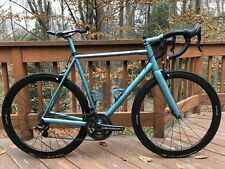
Vehicle type: Bikes